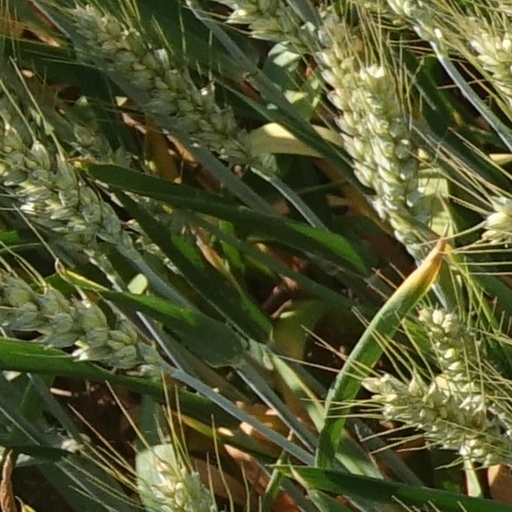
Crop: wheat